Dan Inosanto

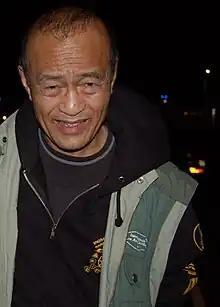

Dan Inosanto (born July 24, 1936) is an American martial arts instructor and actor. Inosanto holds instructor or black belt level ranks in several martial arts. He has studied traditional Karate, Judo, Jujutsu, Kung Fu, Shooto, Muay Thai, Tai Chi, Kali, and Jeet Kune Do. He was one of three people who were appointed to teach at one of the three Jun Fan Gung Fu institutes under Bruce Lee, the other two being Taky Kimura and James Yimm Lee. After Bruce Lee's death, Inosanto became the principal spokesperson and historian for Jeet Kune Do.